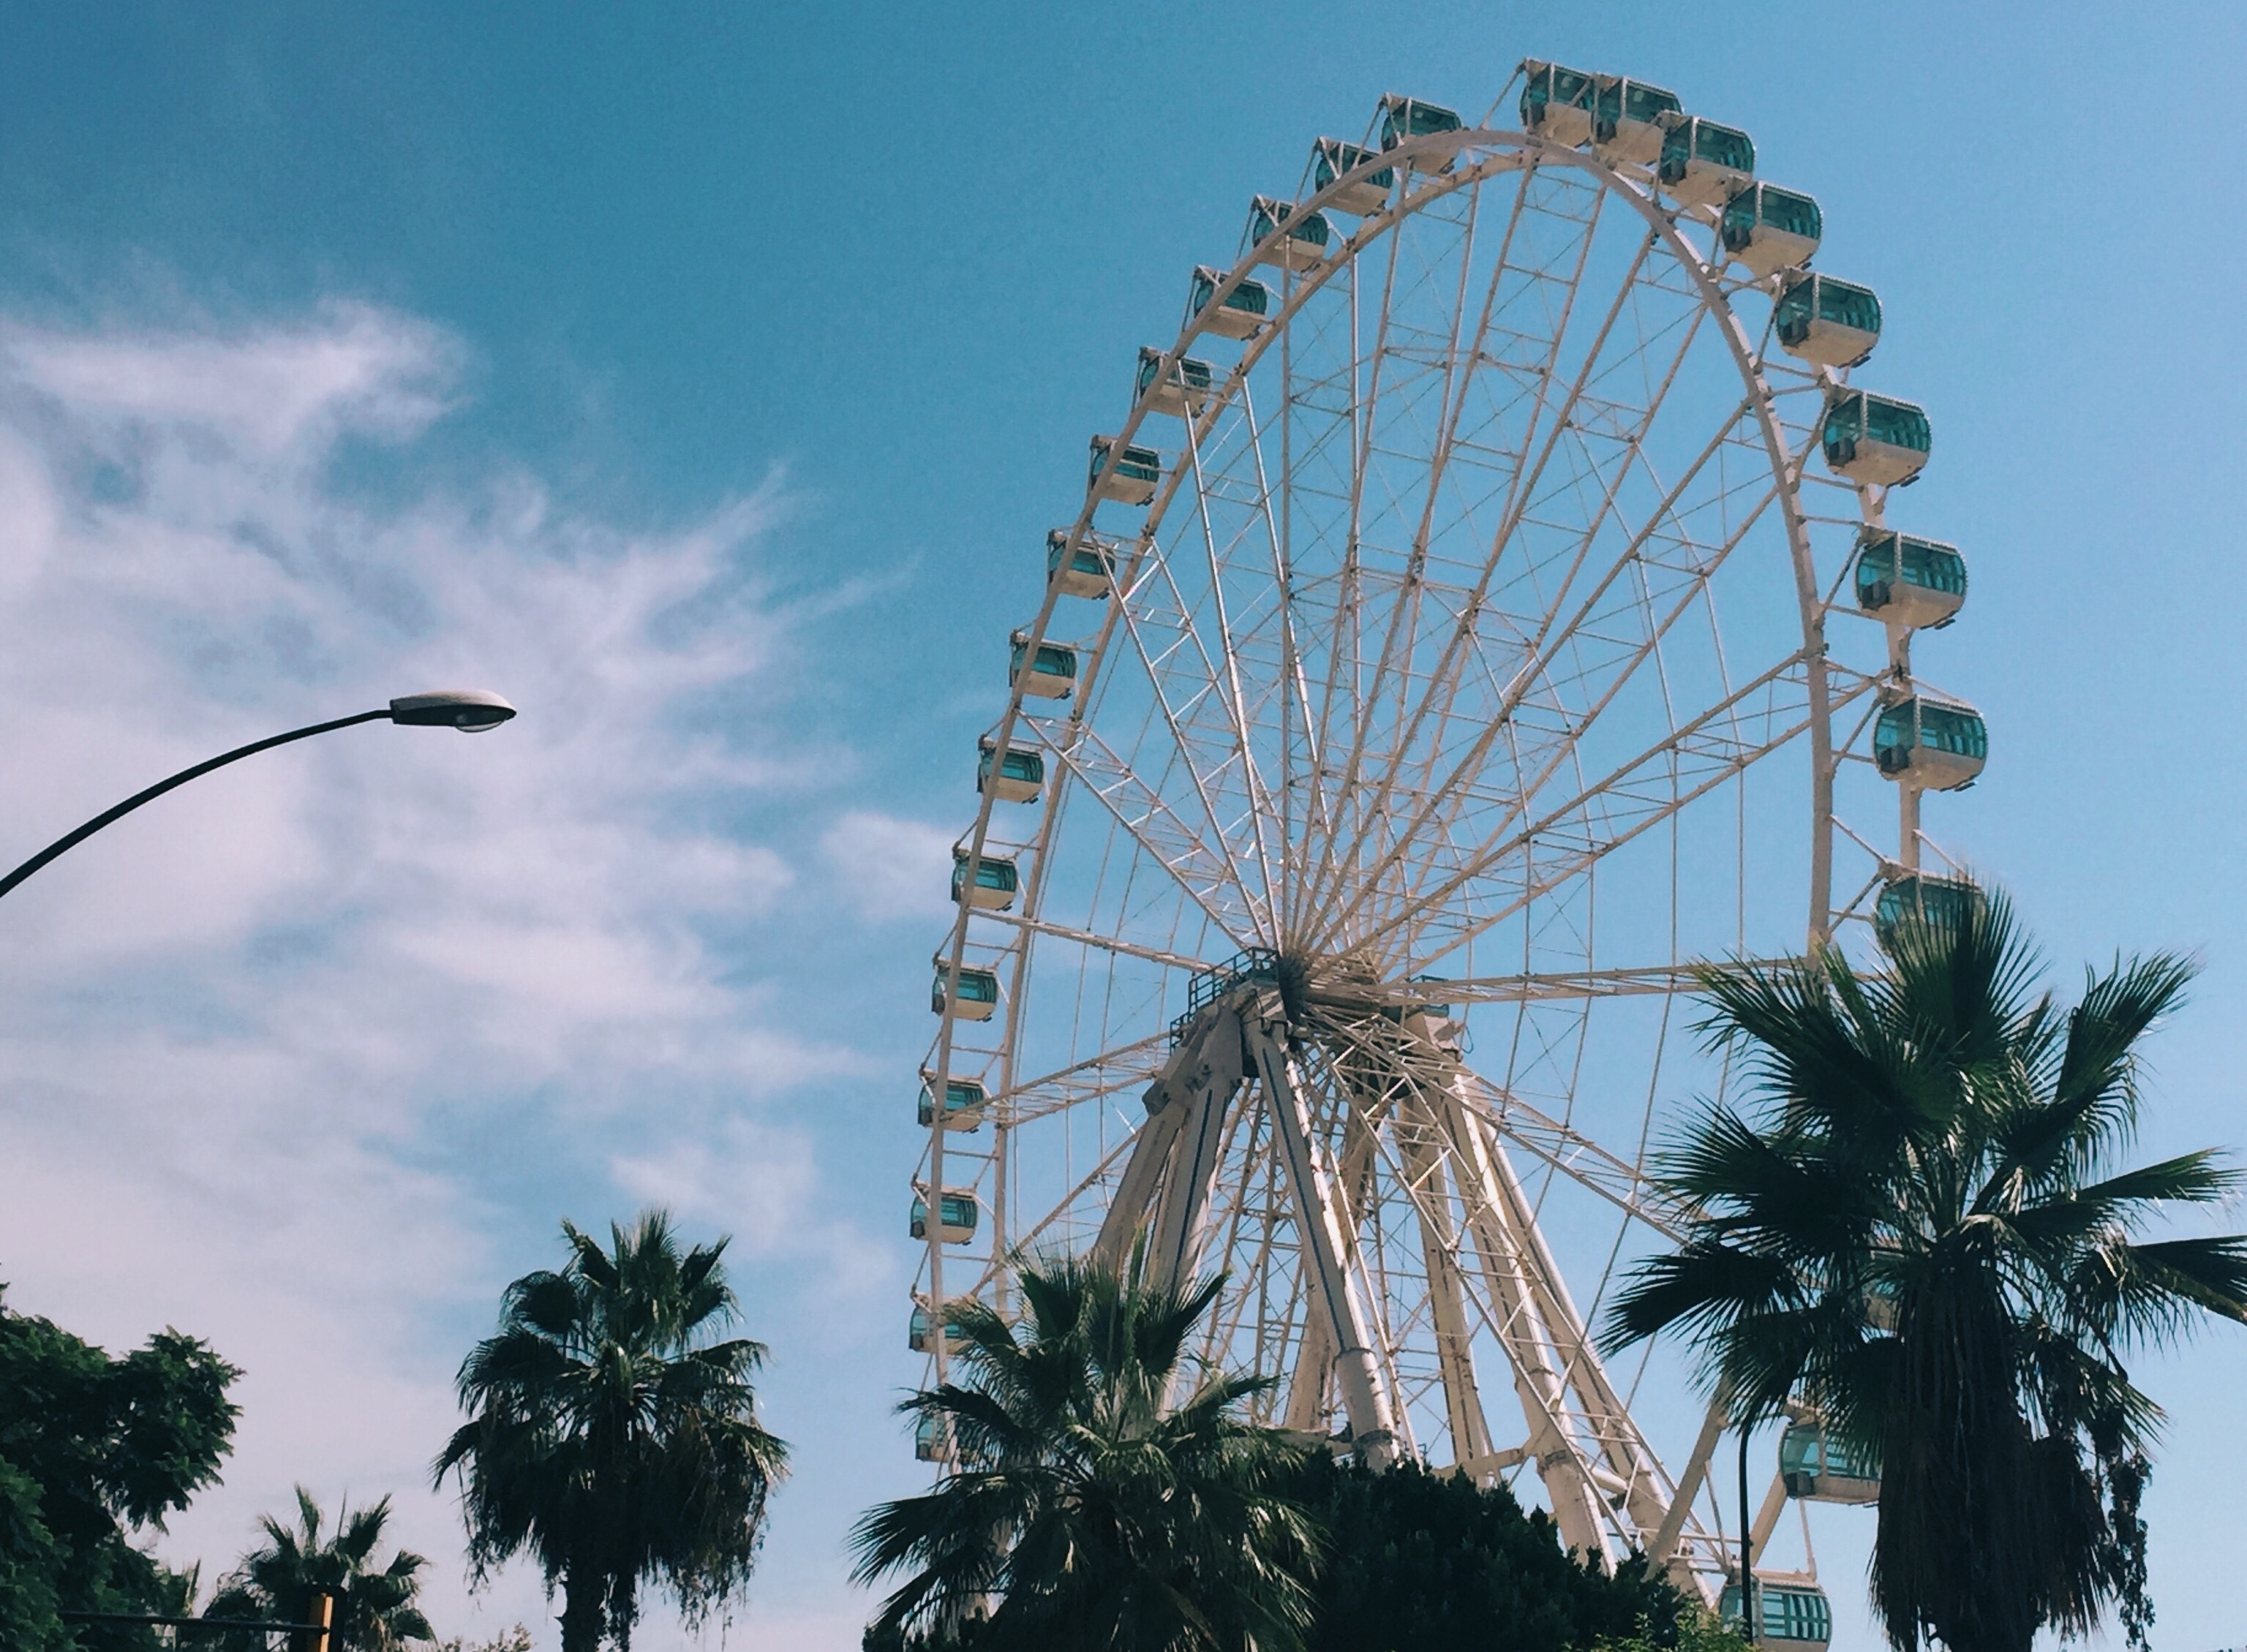
sky, recreation, ferris wheel, amusement park, park, blue, attraction, fun, party, tourist attraction, palmas, malaga, noria, fairywheel, fairy wheel, amusement ride, outdoor recreation